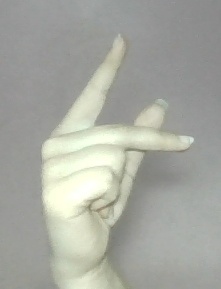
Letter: dha